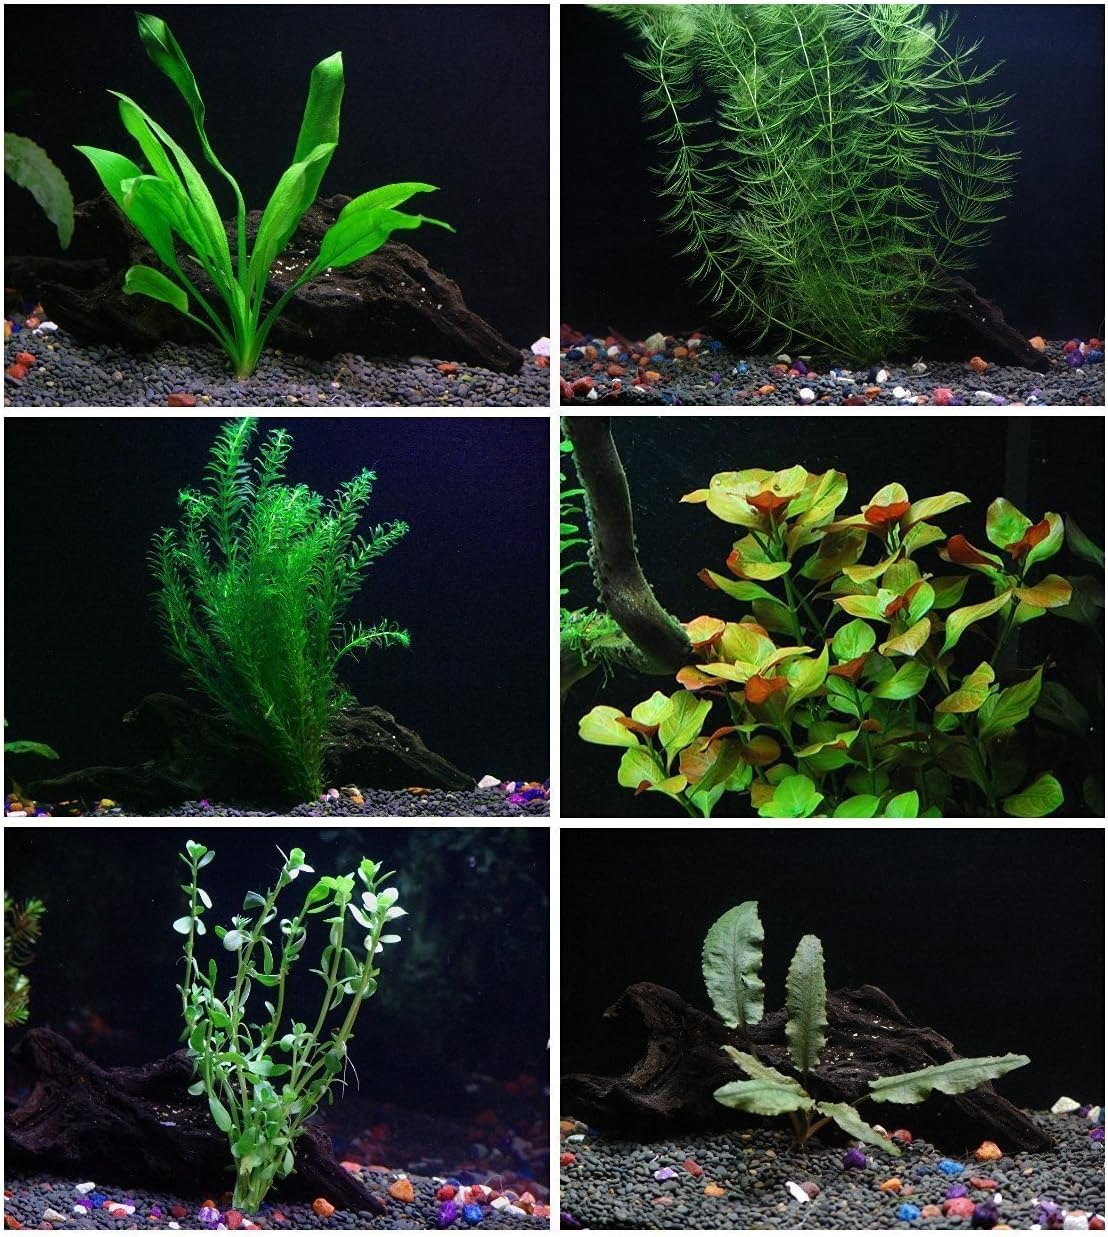
18 Plants Bundle / 6 Species Live Aquarium Plants Package - Microsorum, Amazon Sword, Anubias, Moneywort, Hornwort, etc. (75+ Gallon Aquariums)
Overview Brand : AquaLeaf Aquatics Material Feature : Natural, Organic Color : Natural Sunlight Exposure : Full Shade Unit Count : 1 Count Product Care Instructions : Water Soil Type : Sandy Soil Moisture Needs : Moderate Watering Number of Pieces : 75 About this item Easy live aquarium plant species for any freshwater aquarium Create a natural habitat in your aquarium for your fish and invertebrates Perfect for 75+ gallons aquariums Provide natural resting and hiding places for your smaller fish and invertebrates You get 18 plants, 3 plants for each species
Brand: AquaLeaf+Aquatics
Category: Animals & Pet Supplies > Pet Supplies > Fish & Aquatic Supplies > Aquarium Decors > Artificial Plants